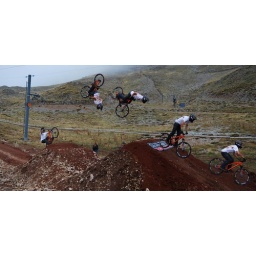
A guy from Planet-X team performing a backflip in mountain Parnassos. (Parnassos Mountain bike festival)